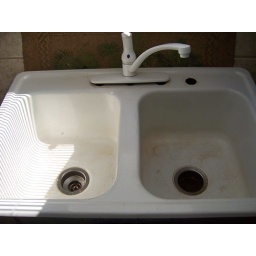
The ugly, white sink that came in the house.